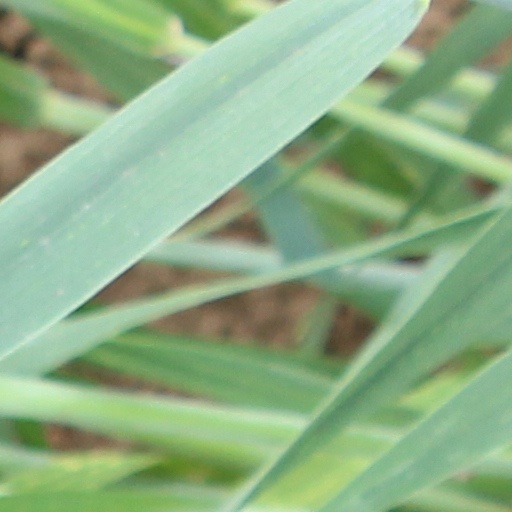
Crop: wheat